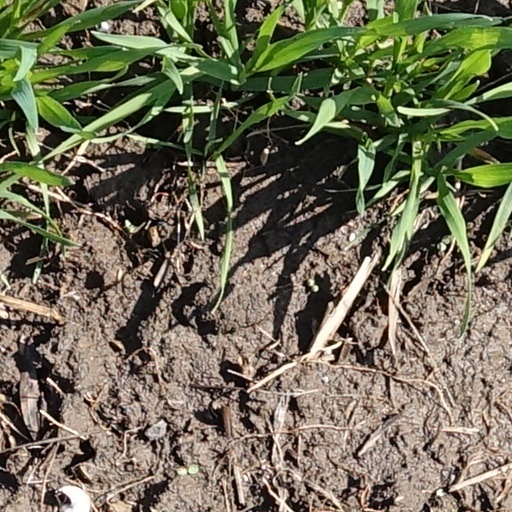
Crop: wheat